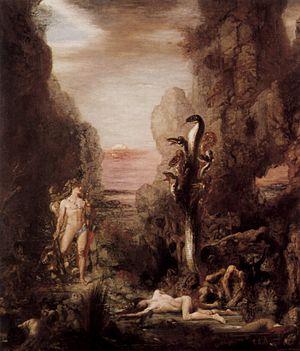
Les monstres sont très répandus au cinéma. En voici une liste non exhaustive accompagnée de l'indication de quelques films dans lesquels ils exercent leurs talents :
L’Hydre de Lerne est une créature de la mythologie grecque. Tuer l'Hydre de Lerne constitue le deuxième des douze travaux d'Héraclès.